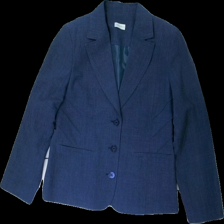
View: front
Type: Blazer
Category: Ladies
Brand: Not in the list
Brand text on label: Finnkarelia
Colors: Blue
Material: 59% poly, 41% cott
Cut: Regular
Size: 38
Stains: Minor
Damage: stains
Damage location: bottom left
Price range: 50-100
Recommended usage: Reuse
Description: Blue blazer from Finnkarelia, size 38. Good condition.